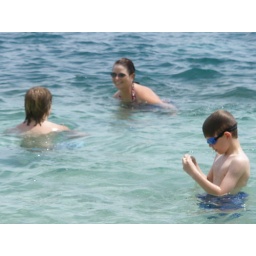
Talking, swimming and laughing in the water with the kids.